Patchway railway station

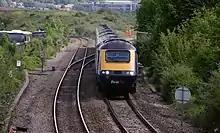
South of Patchway is Patchway Junction, where the lines from London, Bristol and Avonmouth converge.

British Rail was split into business-led sectors in the 1980s; at which time, operations at Patchway passed to Regional Railways. When the railway was privatised in 1997, local services were franchised to Wales & West, which was succeeded by Wessex Trains in 2001. The Wessex franchise was amalgamated with the Great Western franchise into the Greater Western franchise from 2006 and responsibility passed to First Great Western that was later rebranded as Great Western Railway in 2015. From December 2006, Virgin CrossCountry began operating a single daily service from Newcastle to Cardiff Central, via Bristol Temple Meads and Patchway. This service was taken over by Arriva CrossCountry when the CrossCountry franchise changed hands in 2007, and then replaced by a daily service each direction between Cardiff Central and .